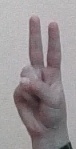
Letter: taa